Oliver Effersøe

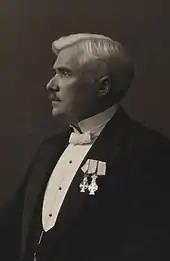
Oliver Effersøe.

Oliver Johan Thomas Ludvig Effersøe (March 20, 1863 – March 8, 1933) was a Faroese official and politician for the Faroese Union Party.